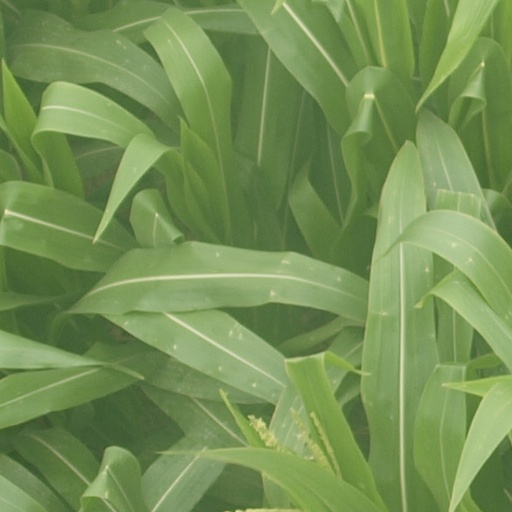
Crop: maize; corn